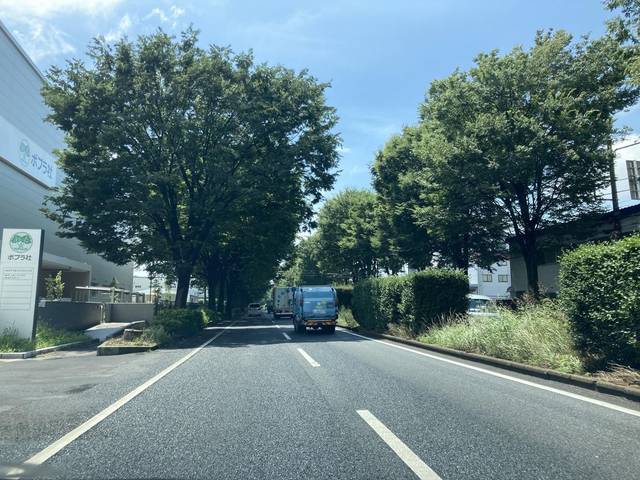
Region: Japan
Coordinates: 35.809, 139.52